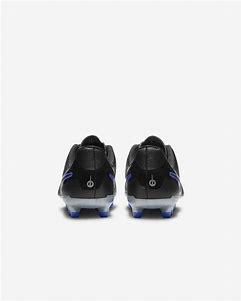
Brand: Nike
Model: Jr Tiempo Legend 10 Club